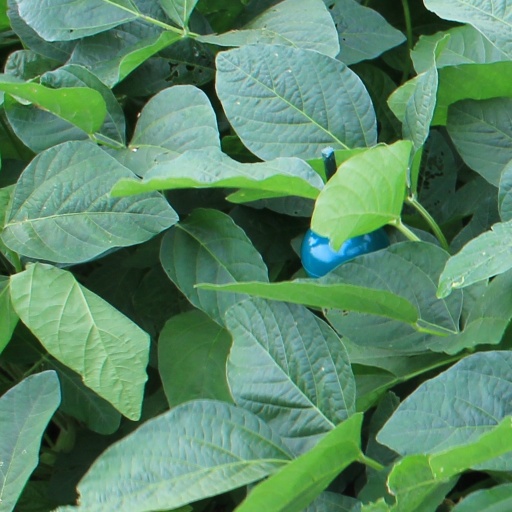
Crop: soybean